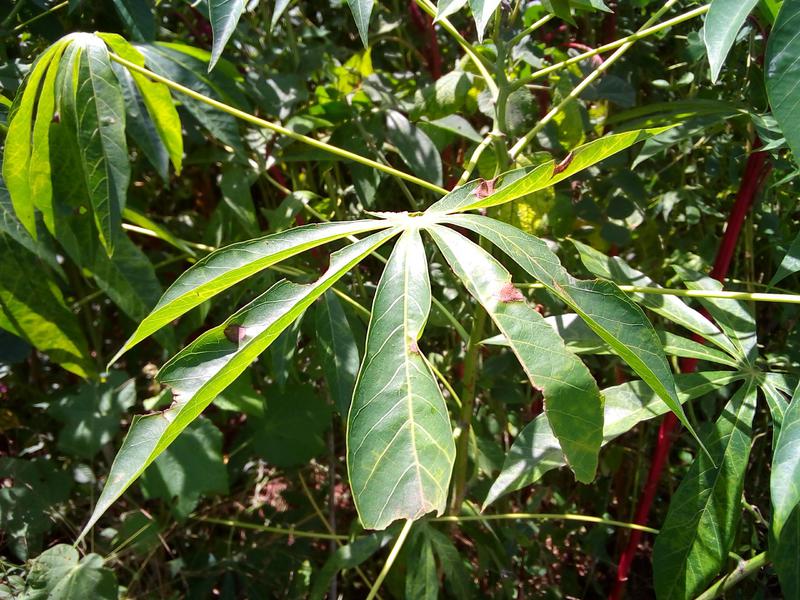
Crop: cassava
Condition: brown_streak_disease